Erin McNaught

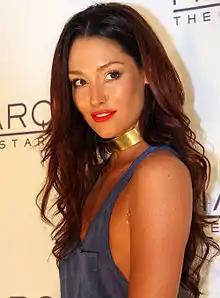
McNaught at the Paris Hilton: Marquee The Star Sydney in March 2012

Erin McNaught (born 22 May 1982) is an Australian model, actress, presenter, television personality and beauty pageant titleholder. McNaught grew up in Australia alongside her older brothers and began playing in a band named "Short Straw" in her teenage years. After starting a career in modelling she represented Australia at the Miss Universe 2006 competition. After her participation McNaught went on to secure more modelling contracts and television jobs. In 2007 she took acting classes and secured a part in the soap opera "Neighbours" playing the role of Sienna Cammeniti. In 2010, she was employed by MTV and fronted their "MTV Hits Weekly Hot30 Countdown" show.